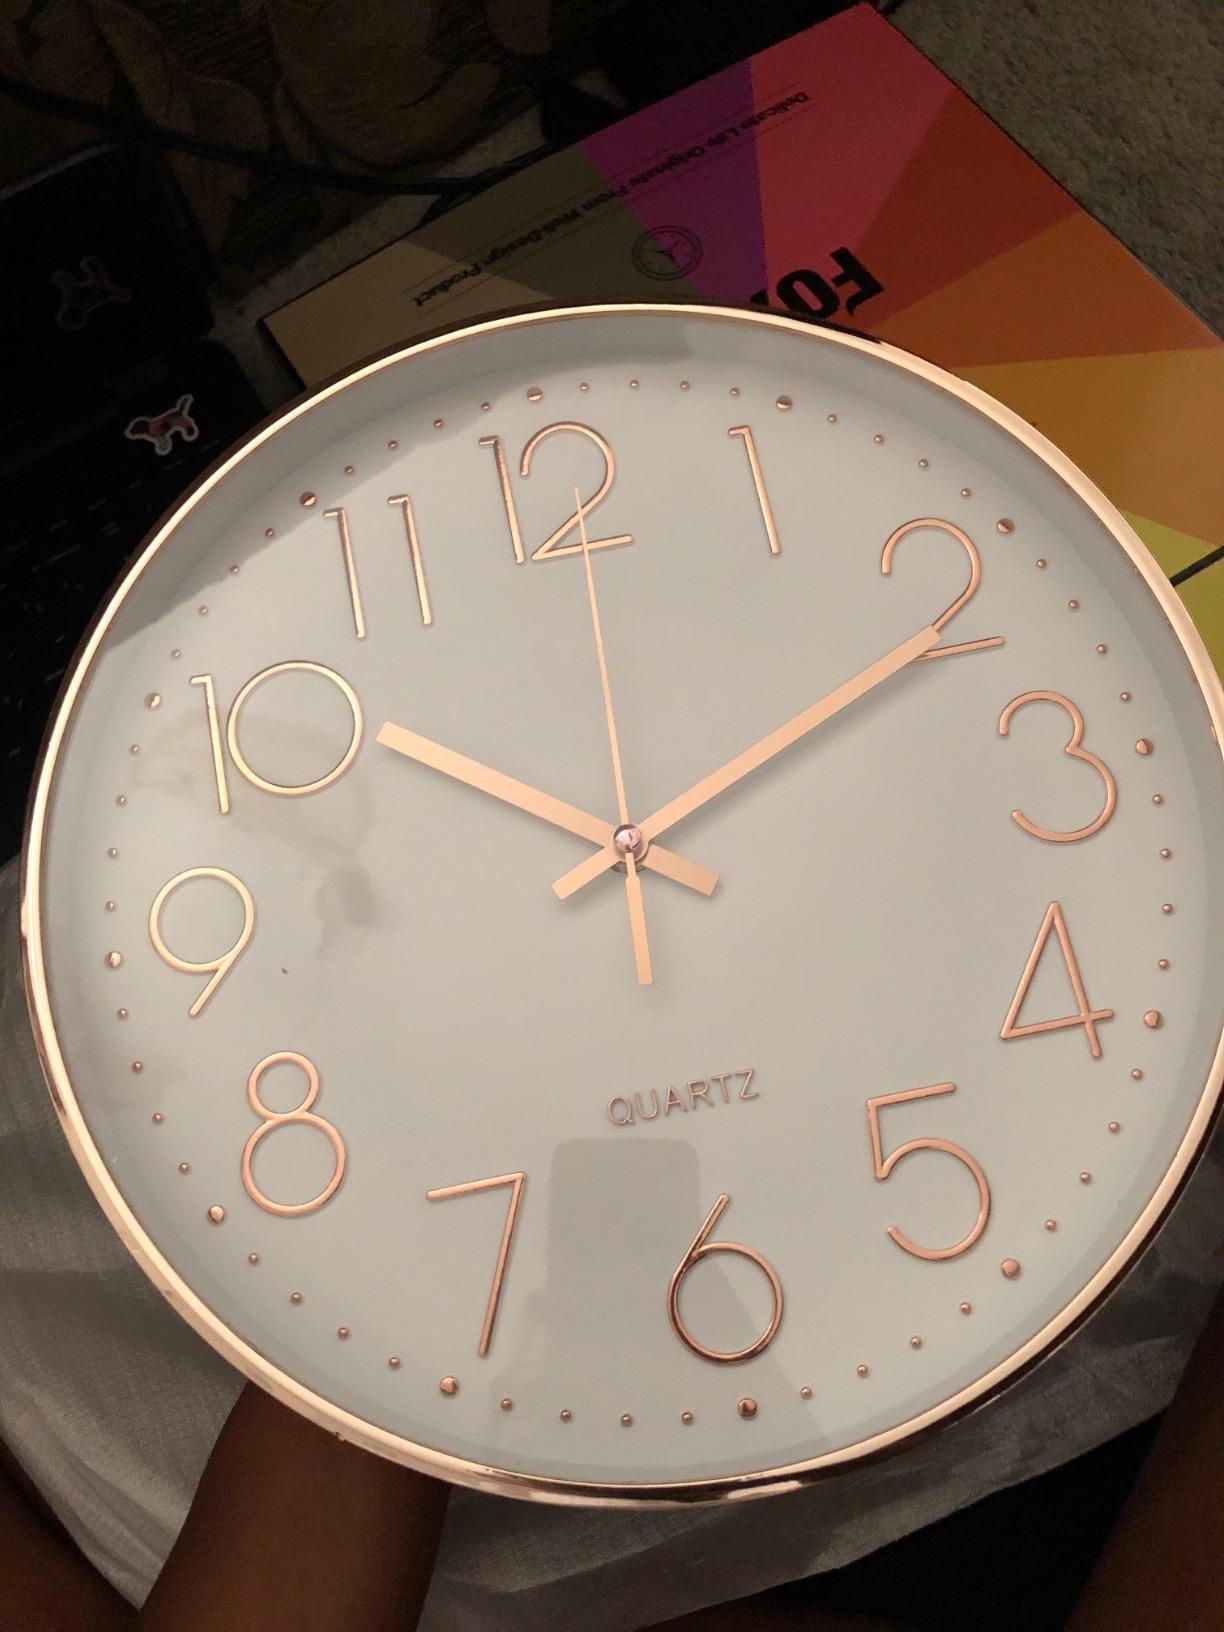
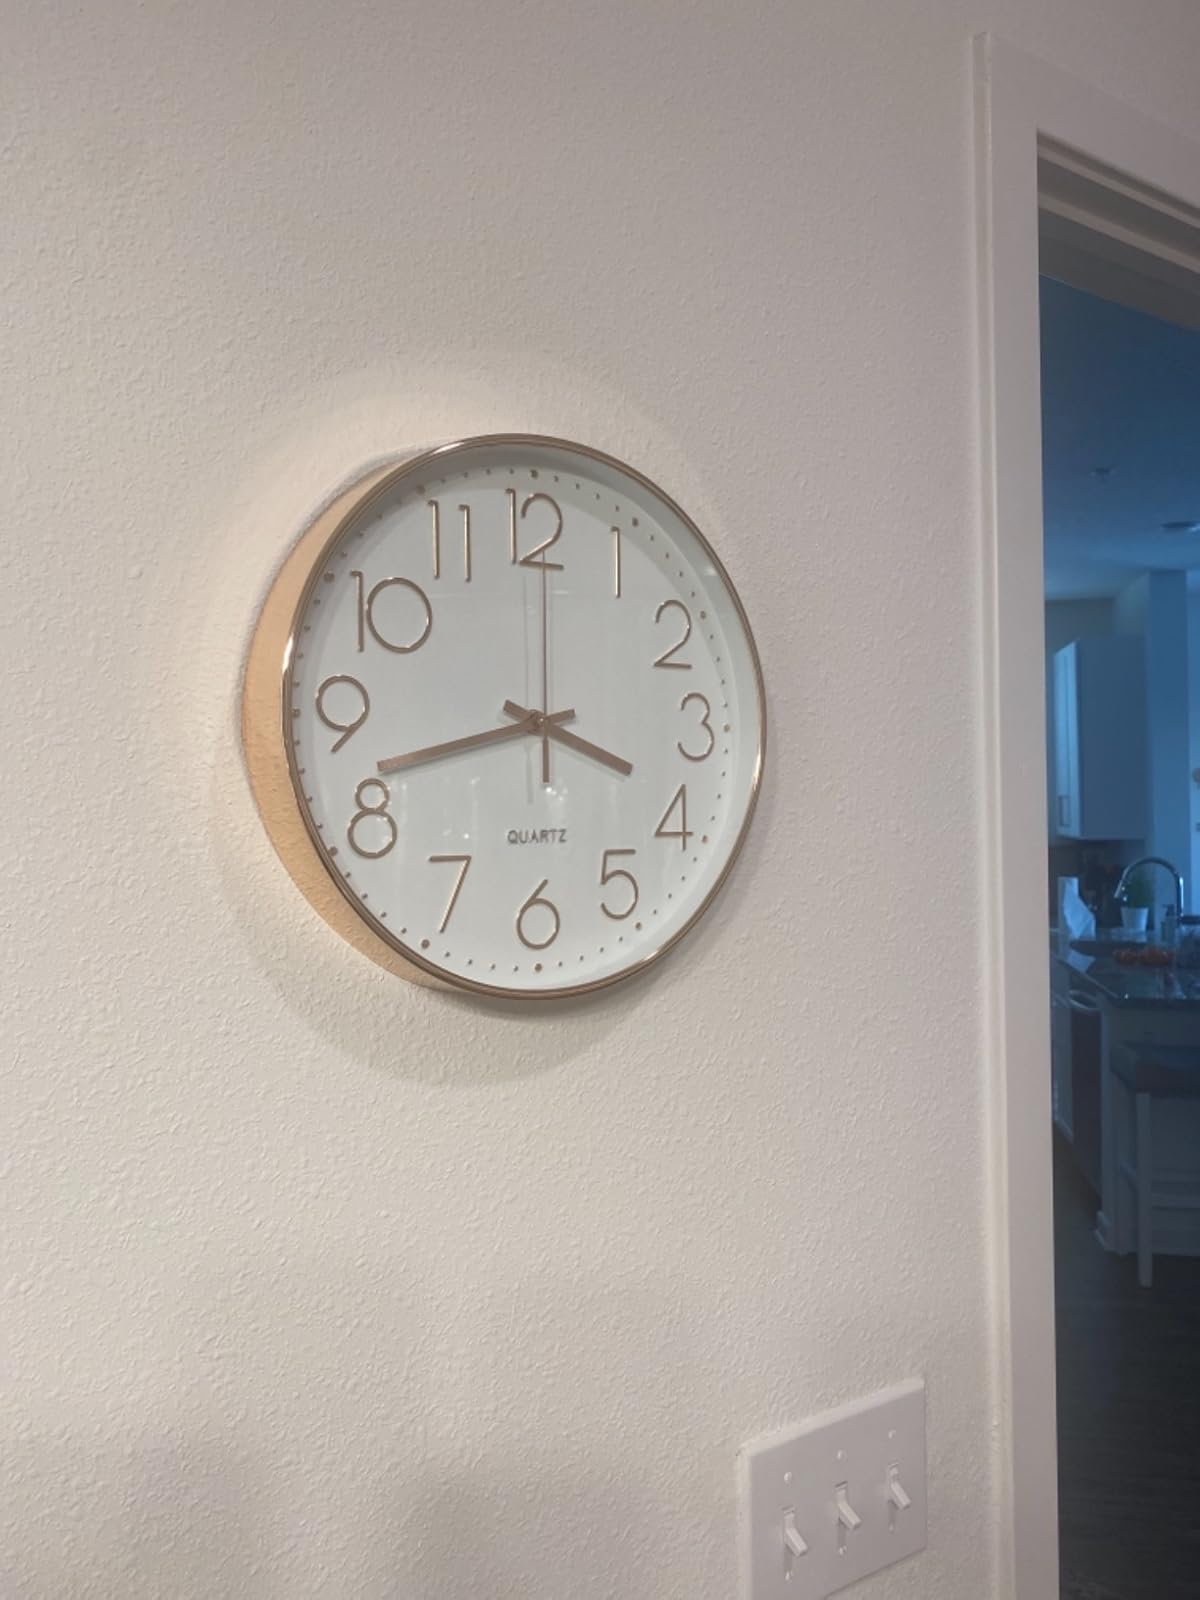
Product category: clock
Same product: yes